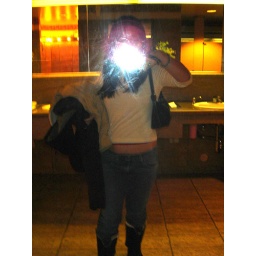
me taking a picture of myself in the mirror of the bathroom at silver legacy while waiting for wendy